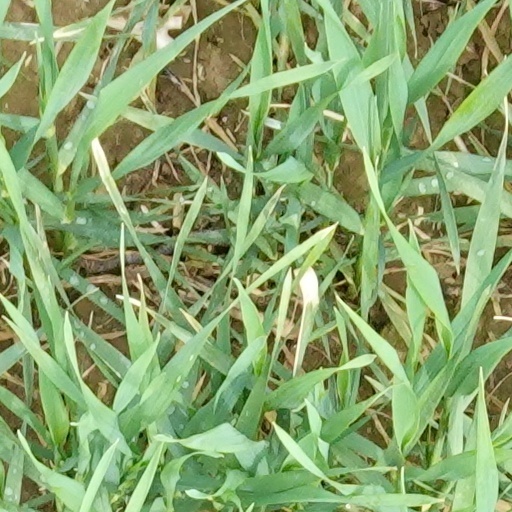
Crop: wheat